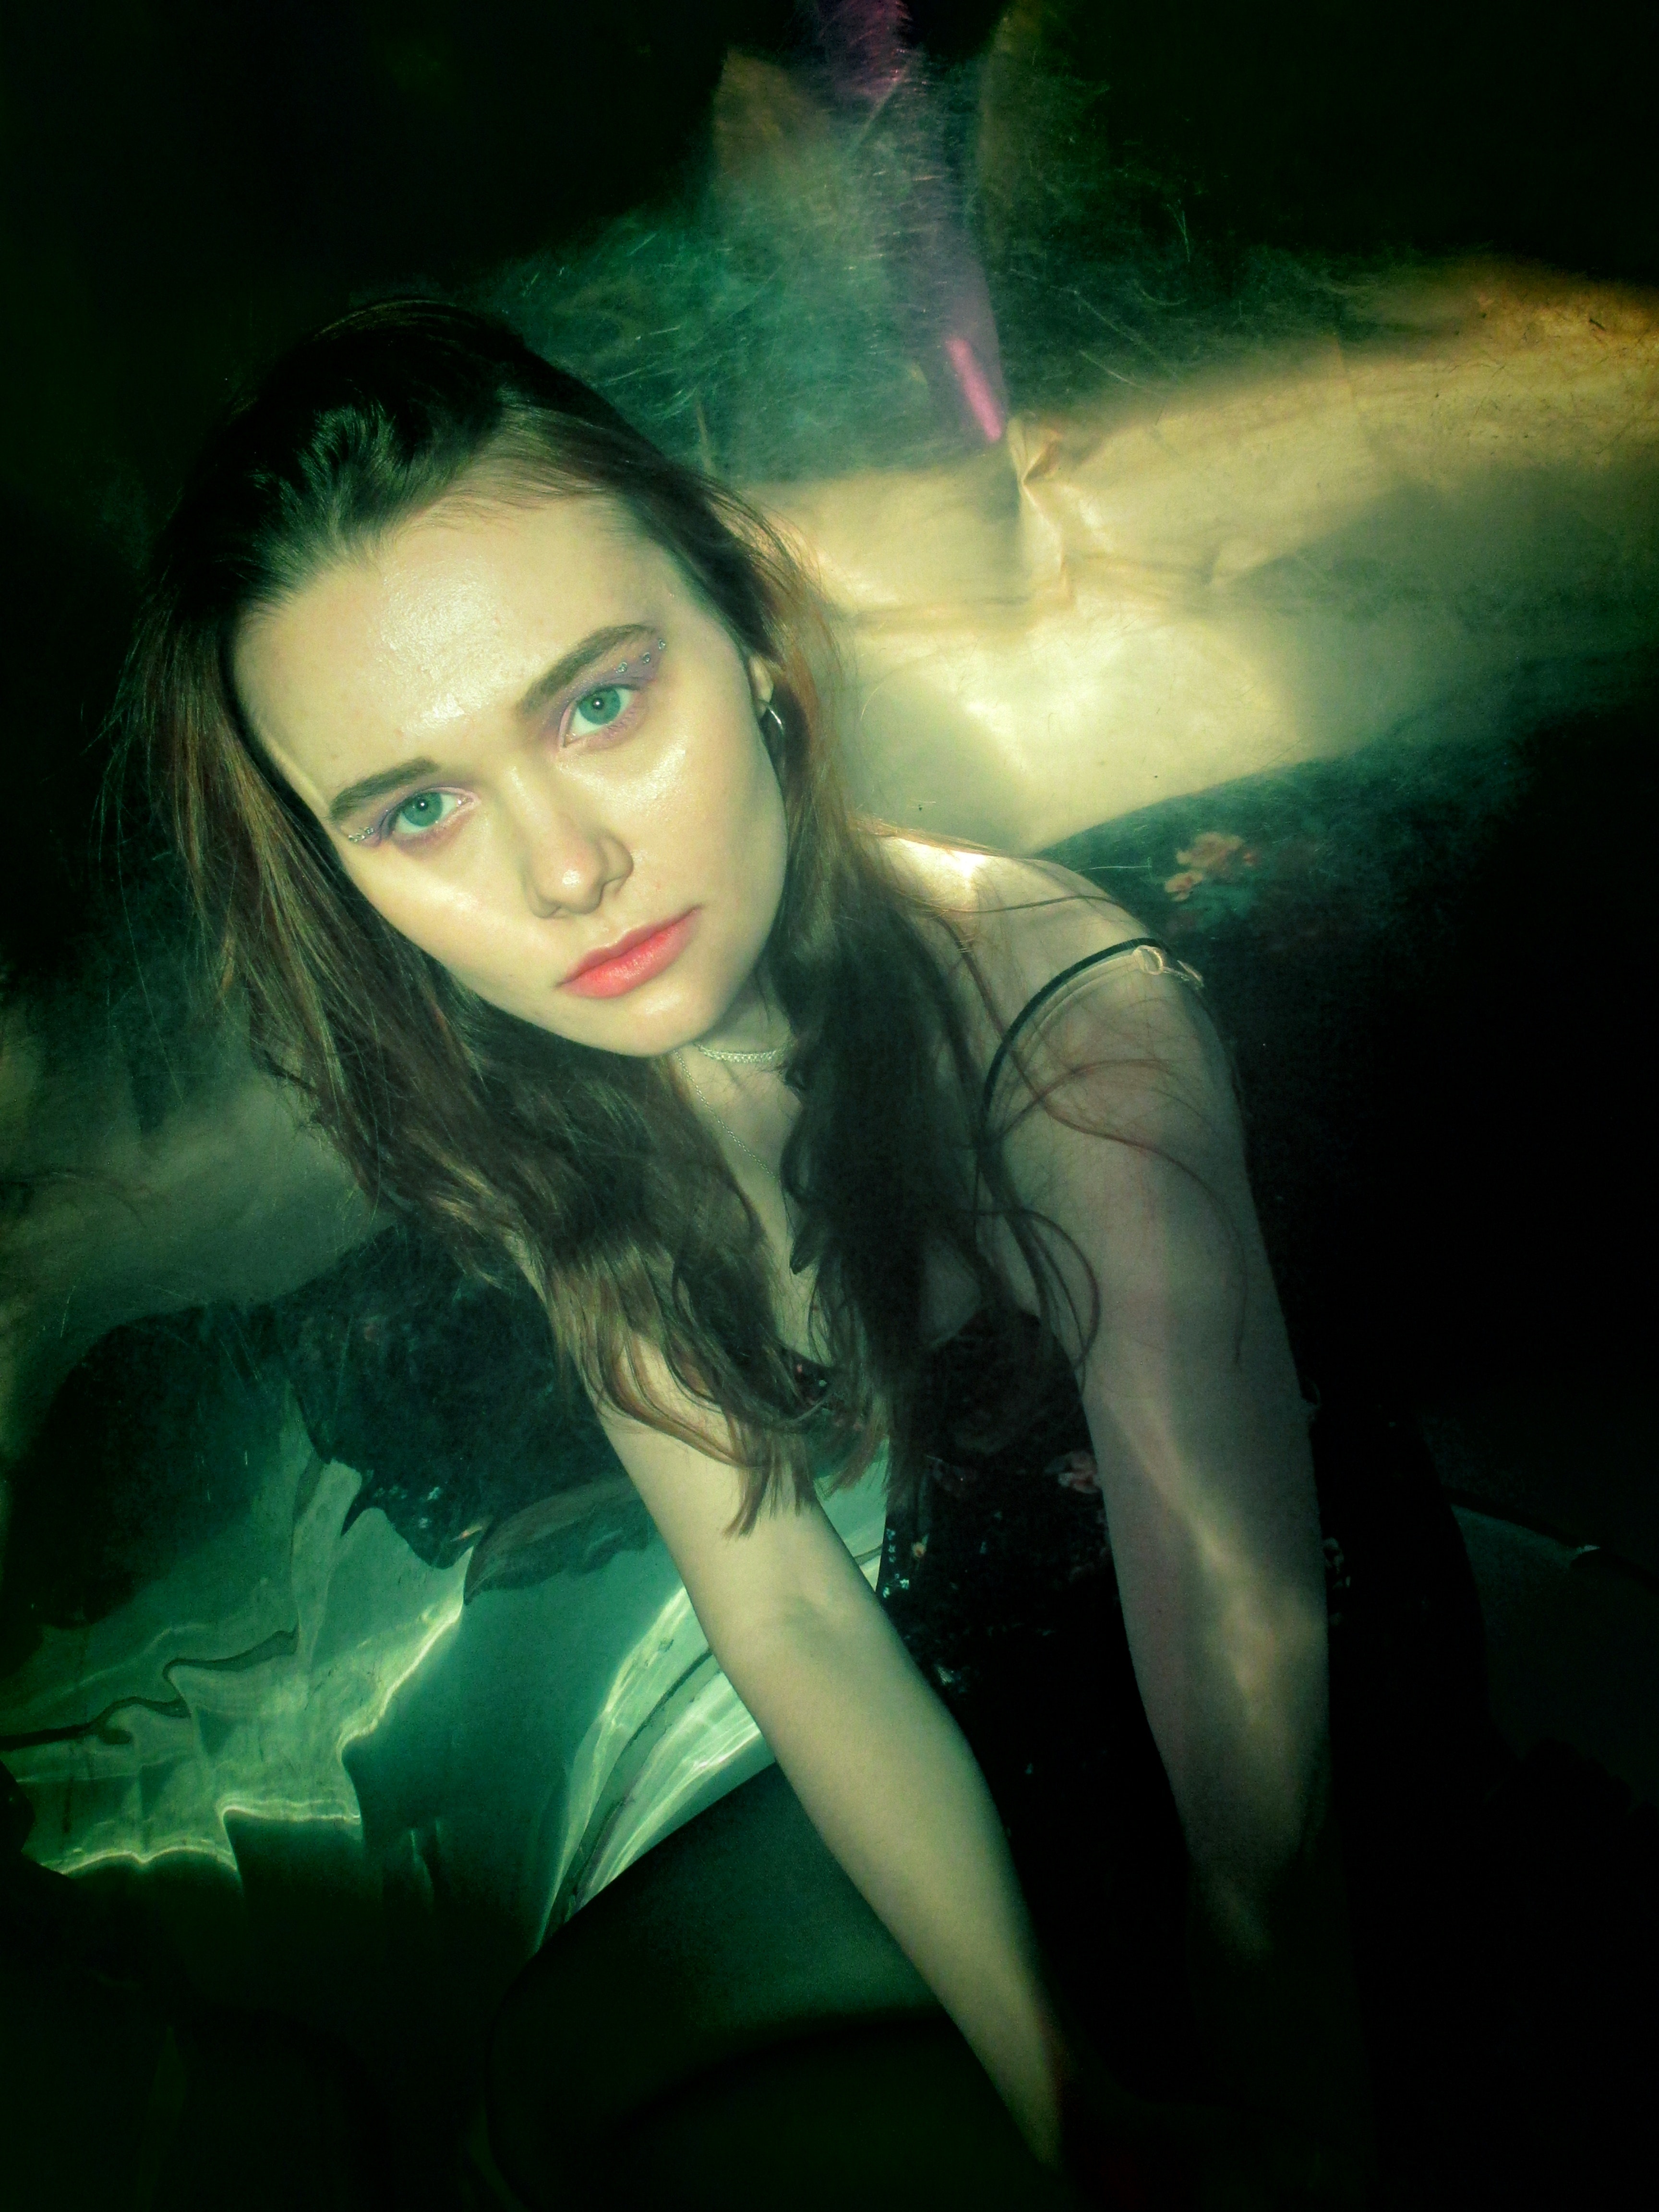
girl, beautiful, skin, lip, flash photography, eyelash, grass, People in nature, thigh, cool, black hair, Tints and shades, long hair, darkness, brown hair, electric blue, human leg, happy, fashion design, sitting, formal wear, jewellery, art model, portrait, portrait photography, midnight, cg artwork, photo shoot, necklace, night, fashion model, fun, eyewear, selfie, model